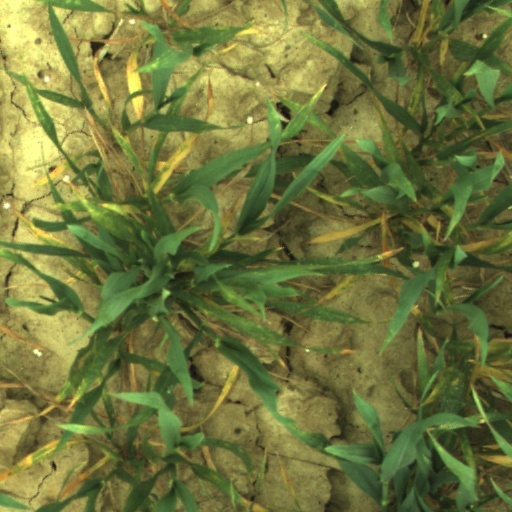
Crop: wheat